Sampsoniyevskoye Municipal Okrug

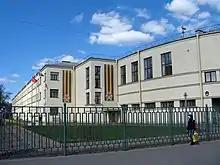

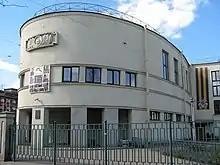

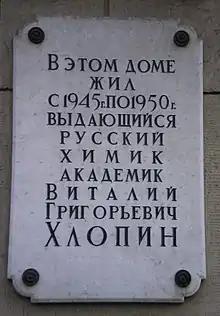
Commemorative plaque for radiochemist Professor Vitaliy Khlopin, founder of Radium Institute

School bears the name of a Soviet World War II hero officer Mikhail Kharchenko and stands along the street of his name, with entrance facing the corner of Kantemirovskaya Street.